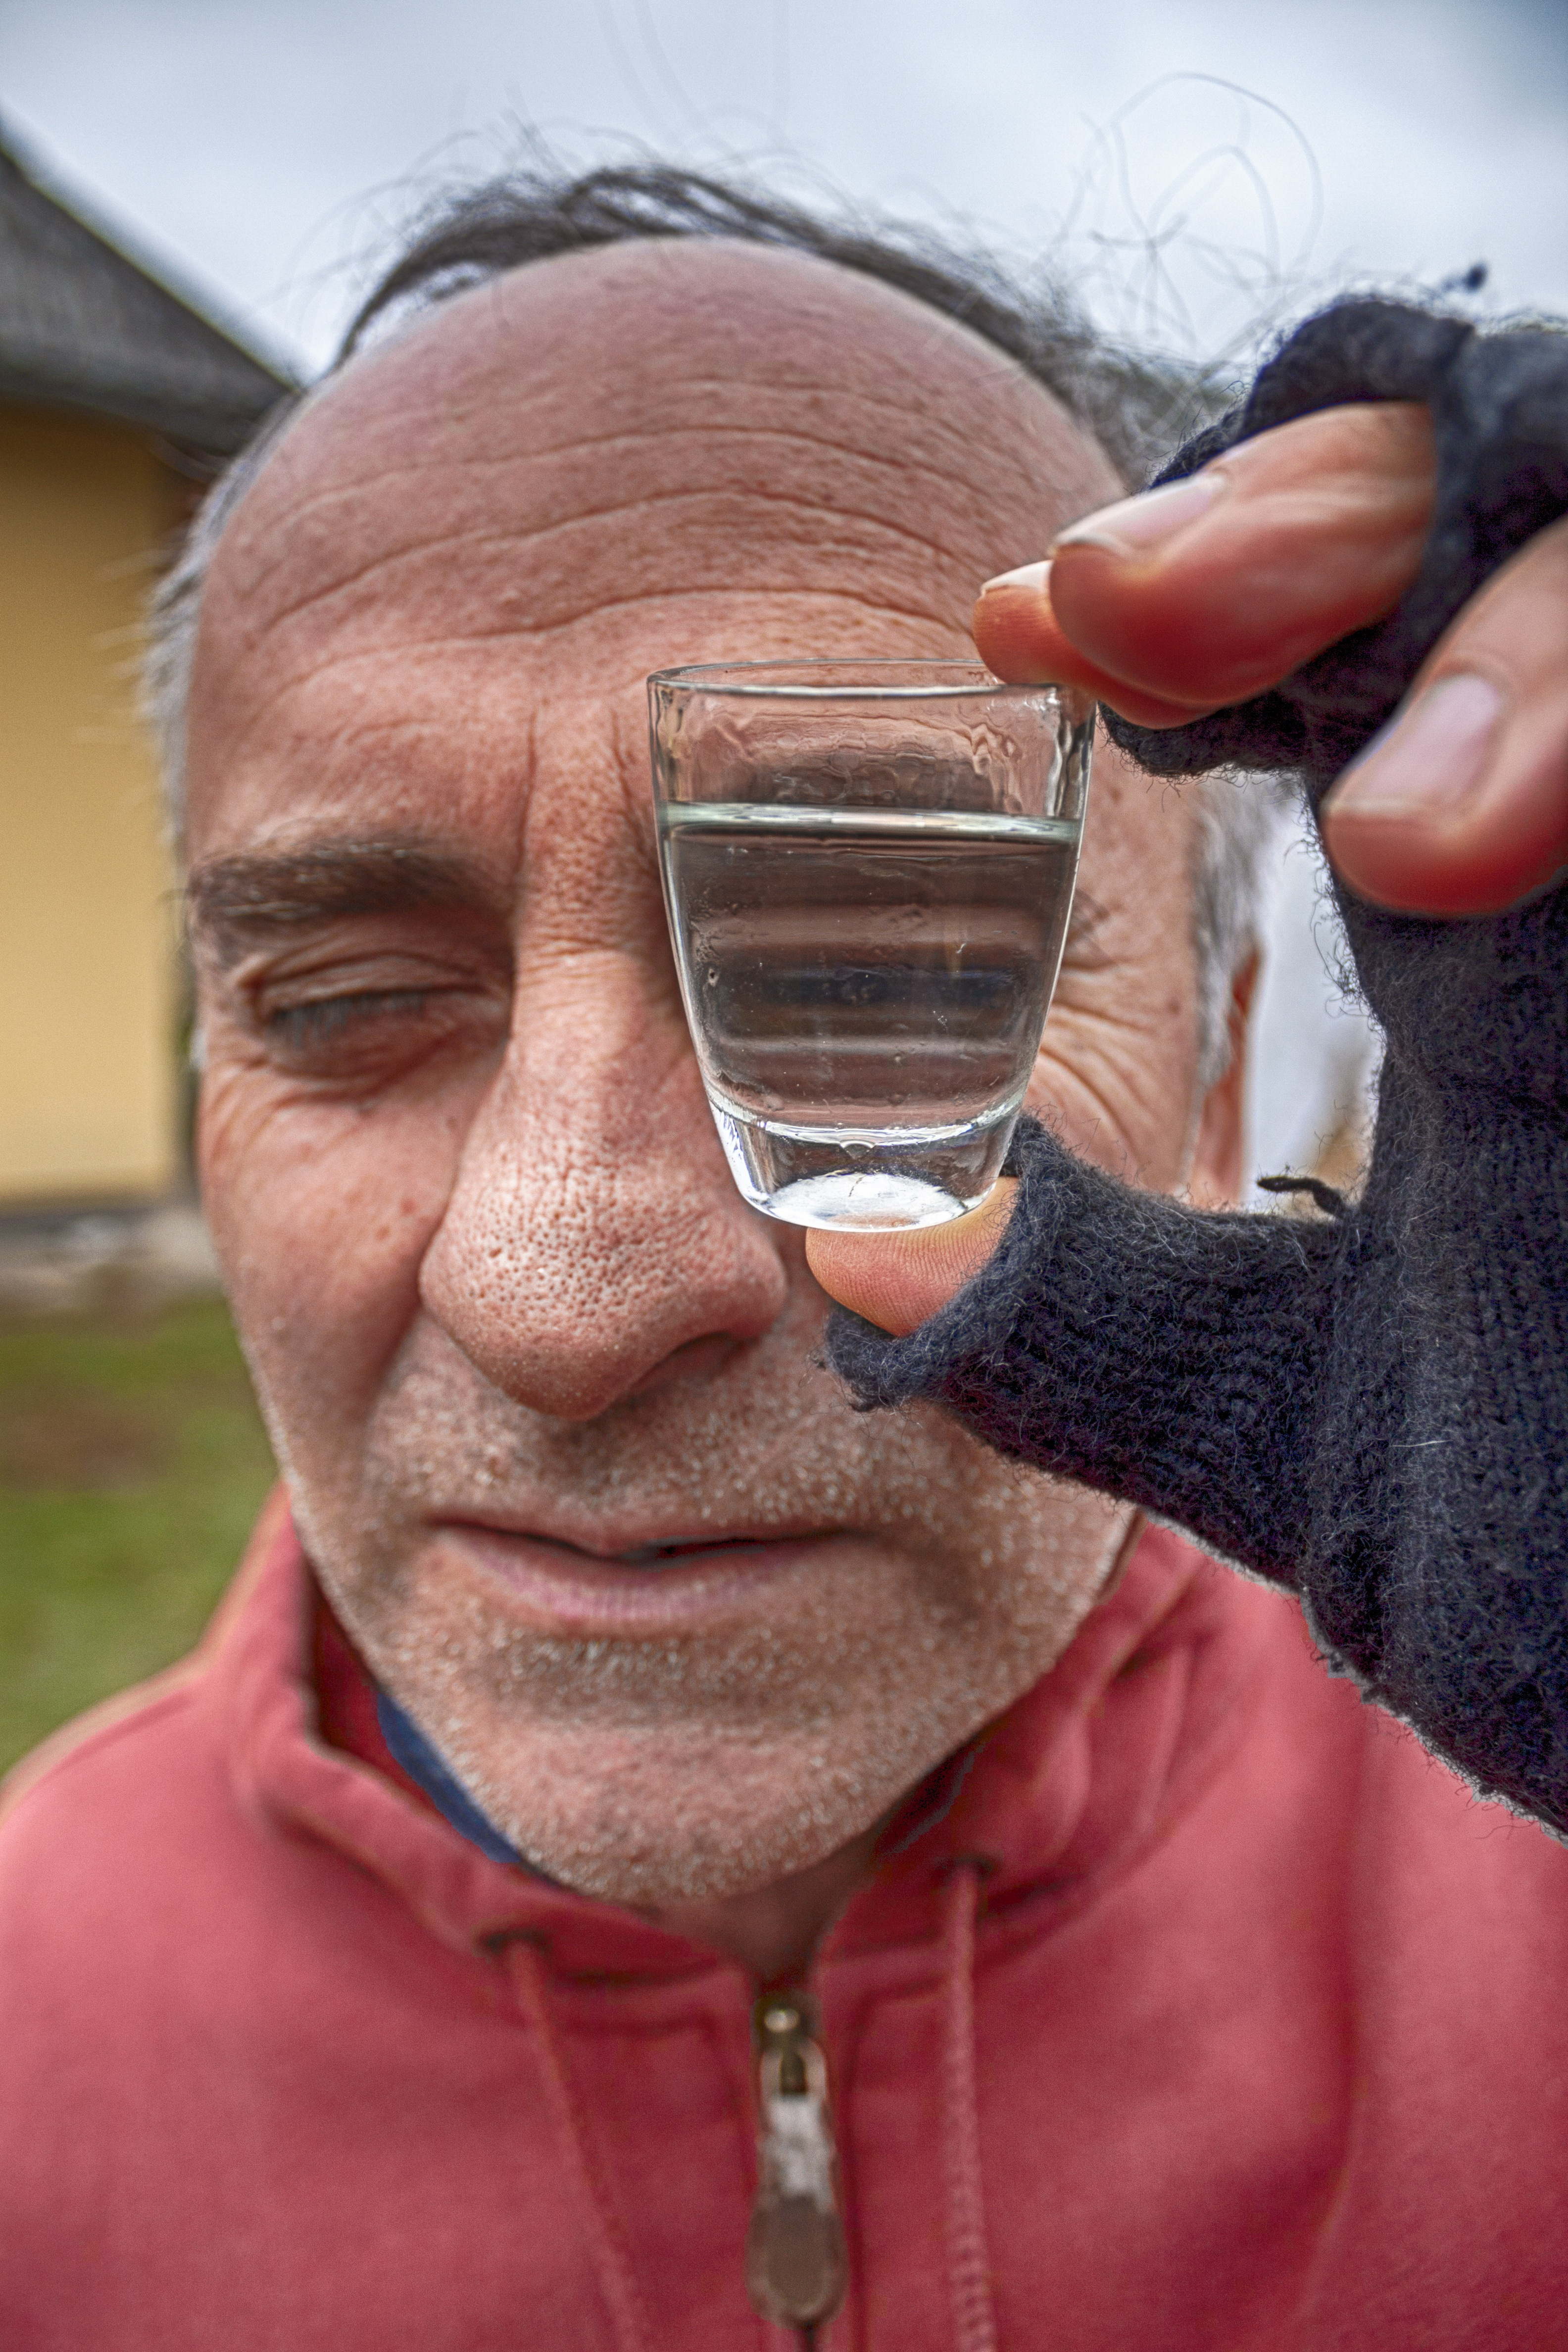
hand, man, person, people, glove, glass, male, clear, portrait, beverage, drink, clothing, closeup, facial expression, smile, muscle, alcohol, liquor, toast, cheerful, face, men, nose, fun, happy, sunglasses, glasses, drinking, head, costume, adult, moonshine